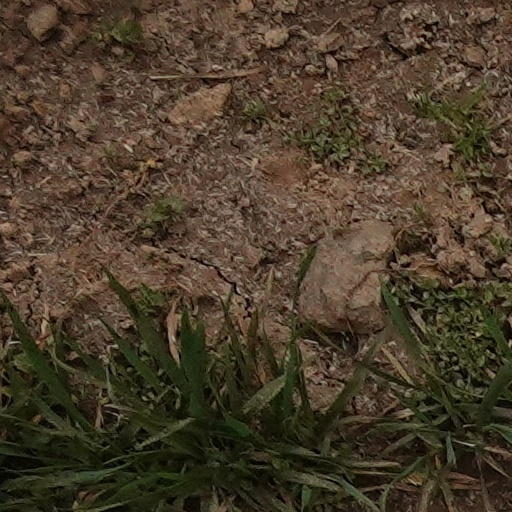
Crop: wheat